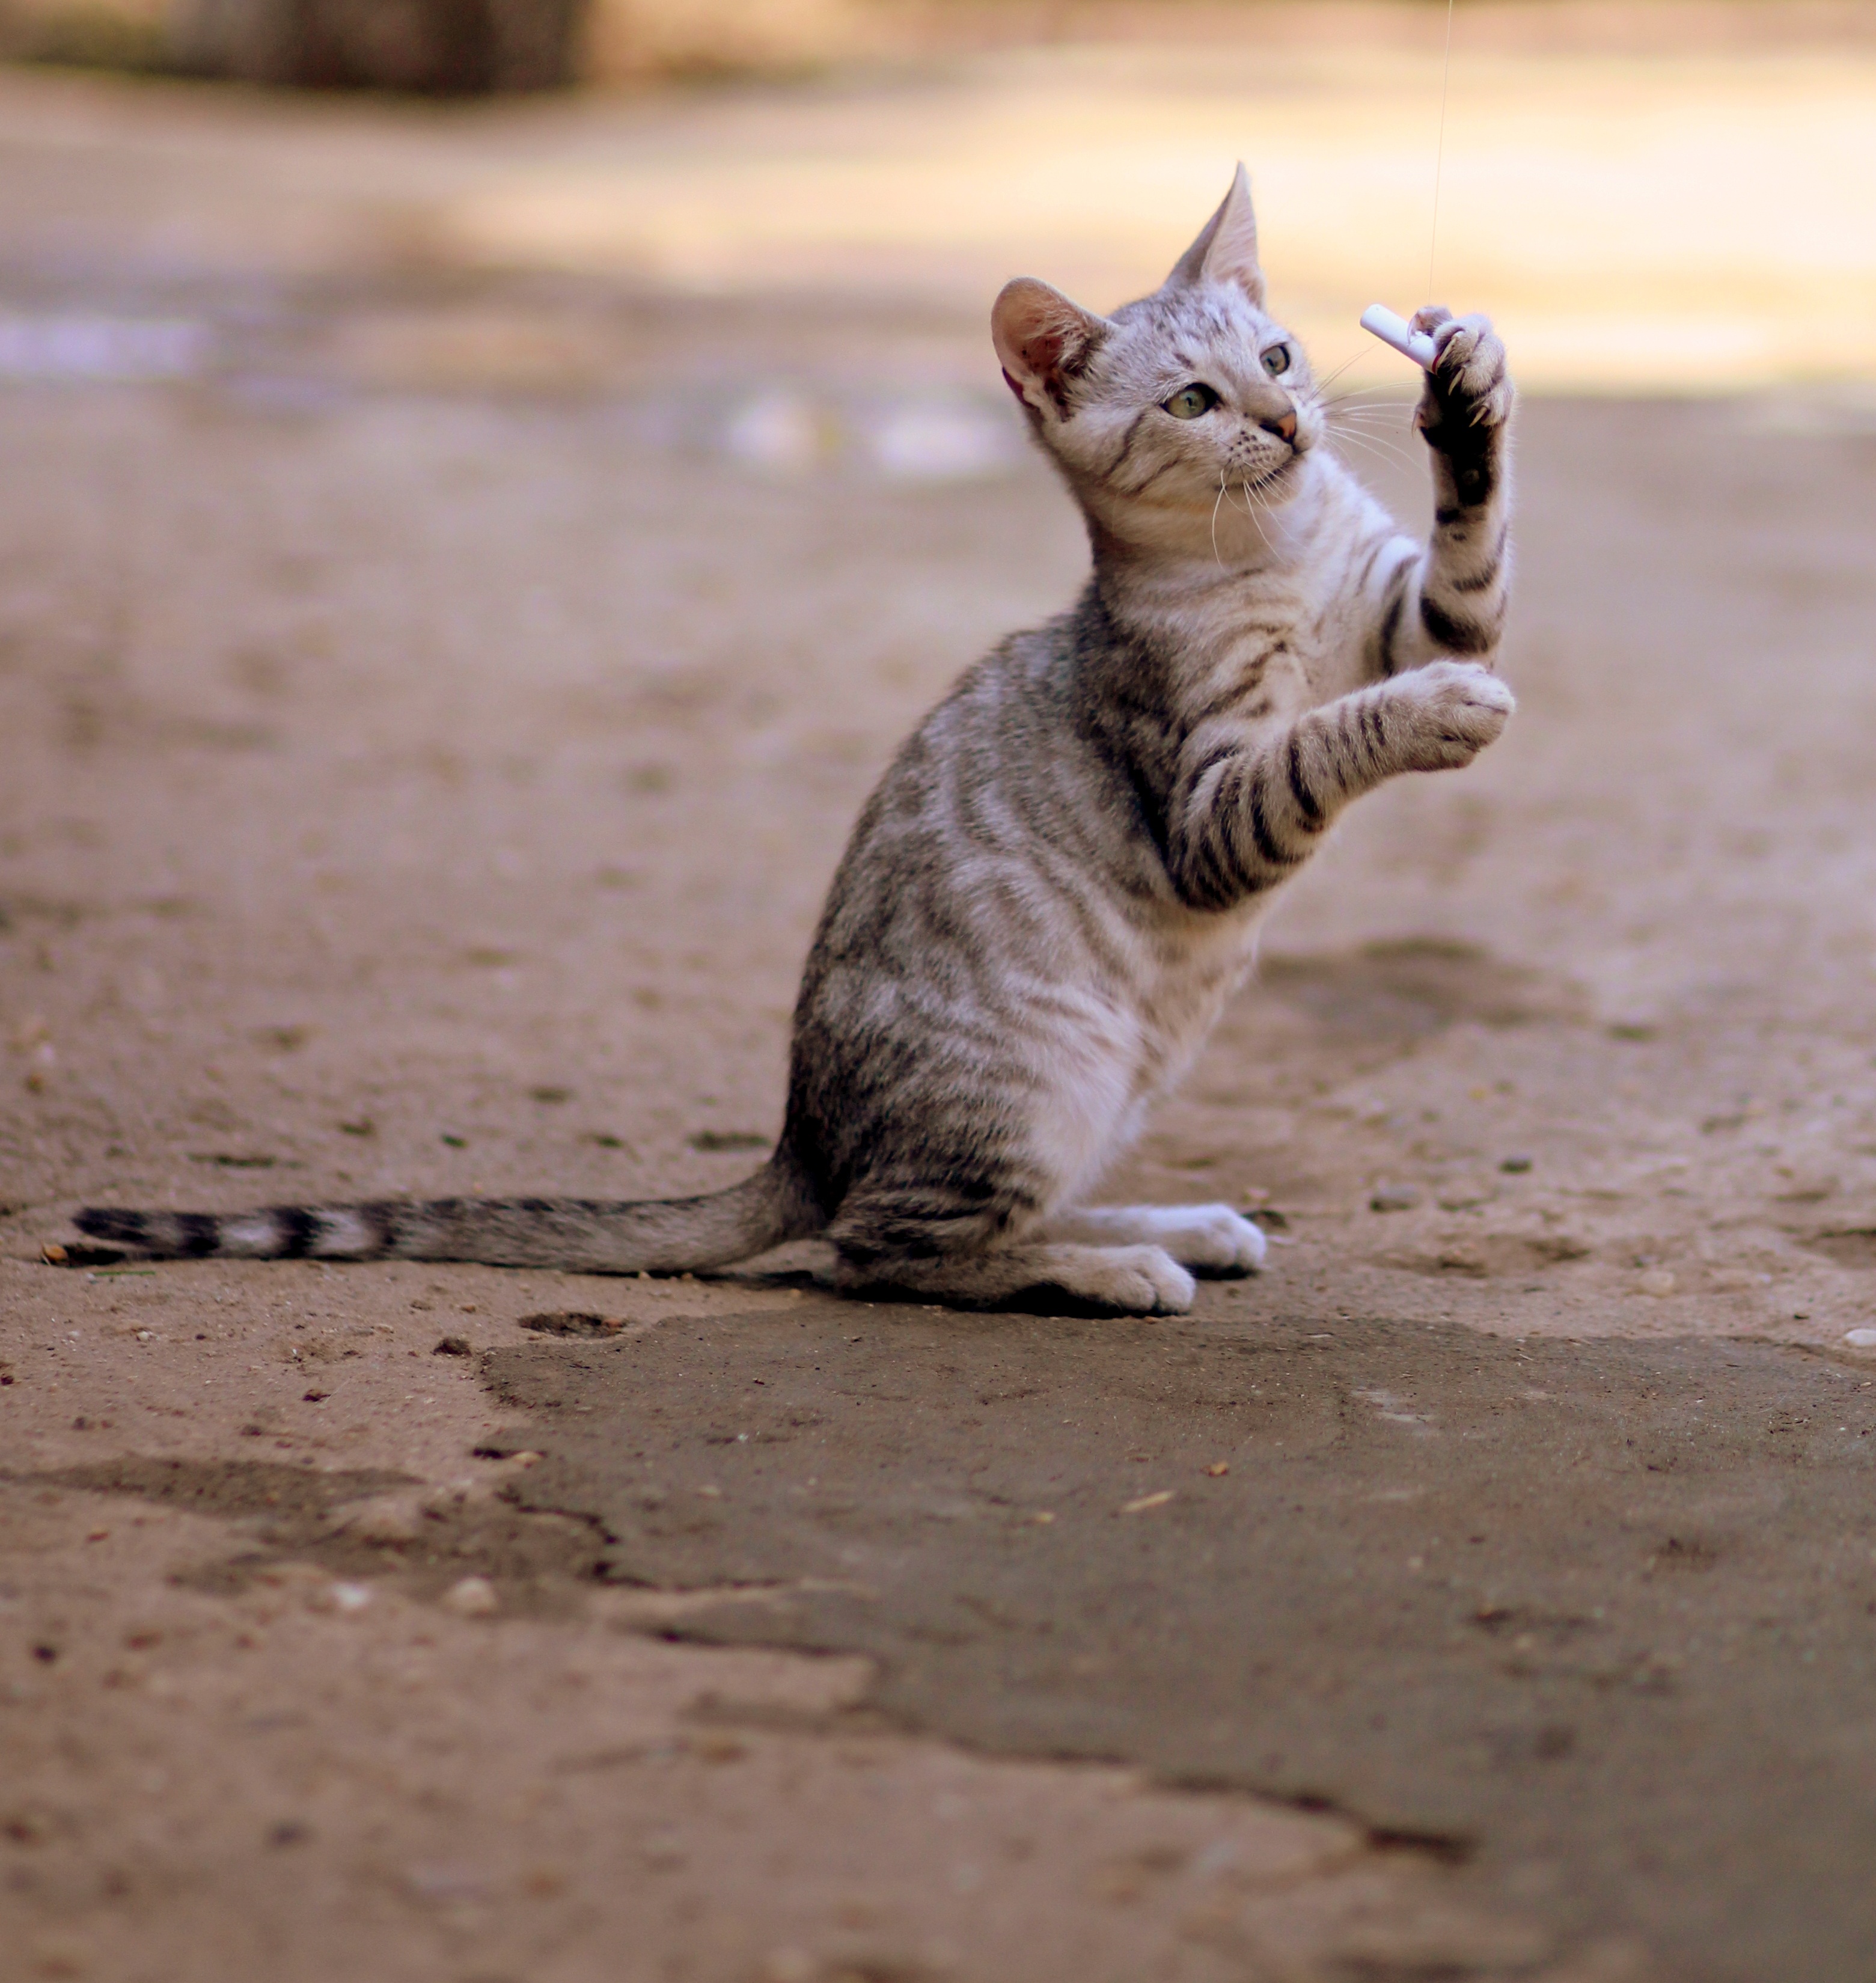
sand, play, wildlife, pet, kitten, cat, small, mammal, gray, fauna, whiskers, stripes, vertebrate, funny, bounce, small to medium sized cats, cat like mammal